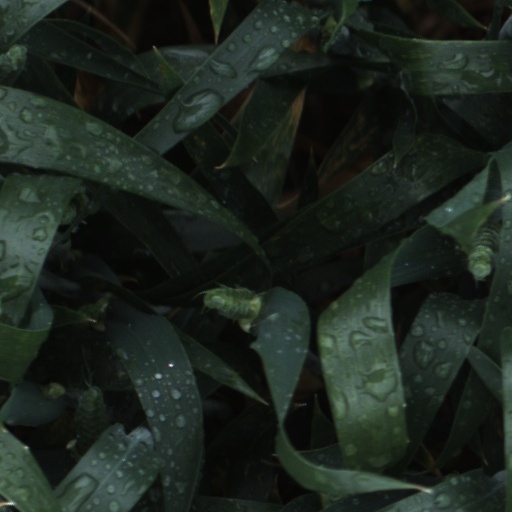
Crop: wheat